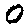
Label: 0